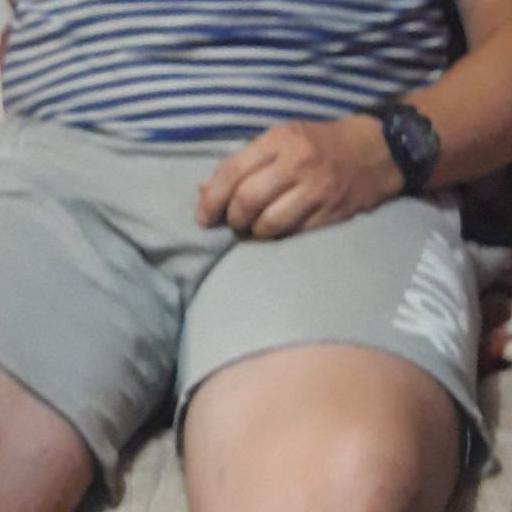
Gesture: no_gesture